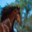
Label: horse